List of moths of Austria (A–E)

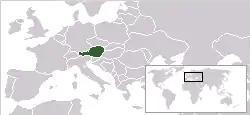
Location of Austria

The Lepidoptera of Austria consist of both the butterflies and moths recorded from Austria.